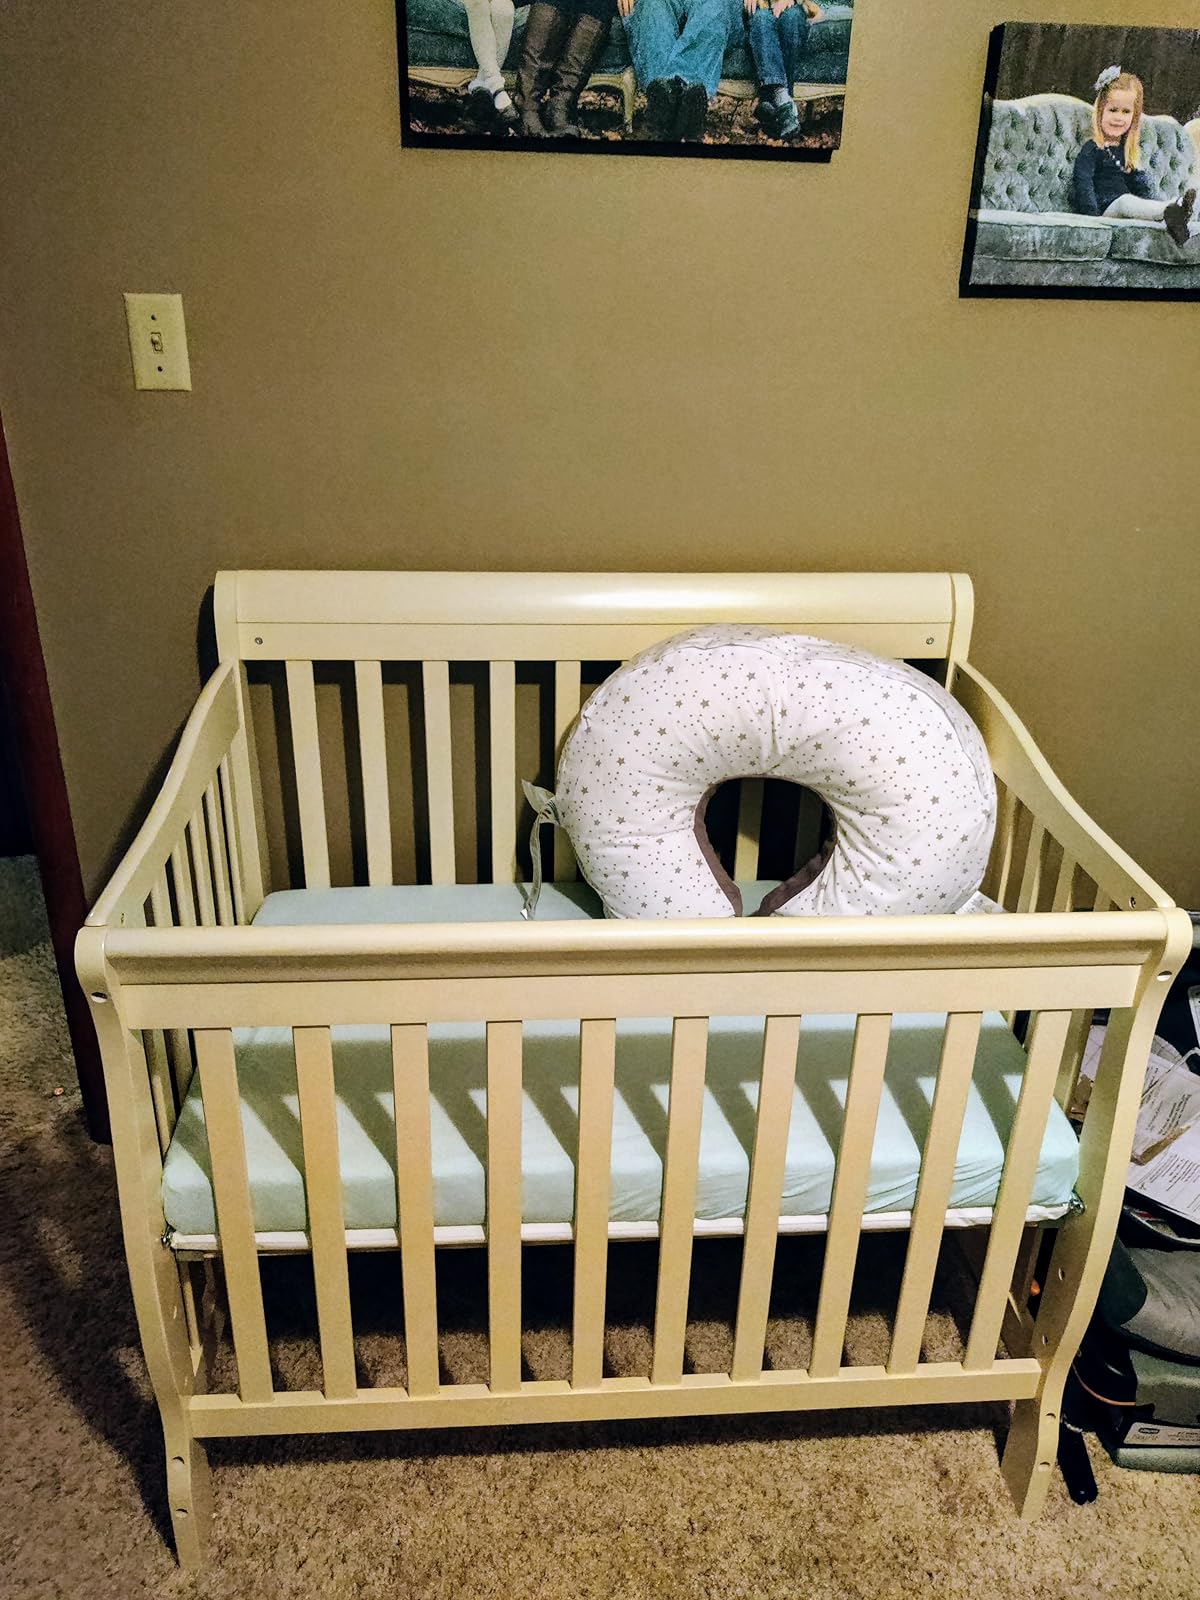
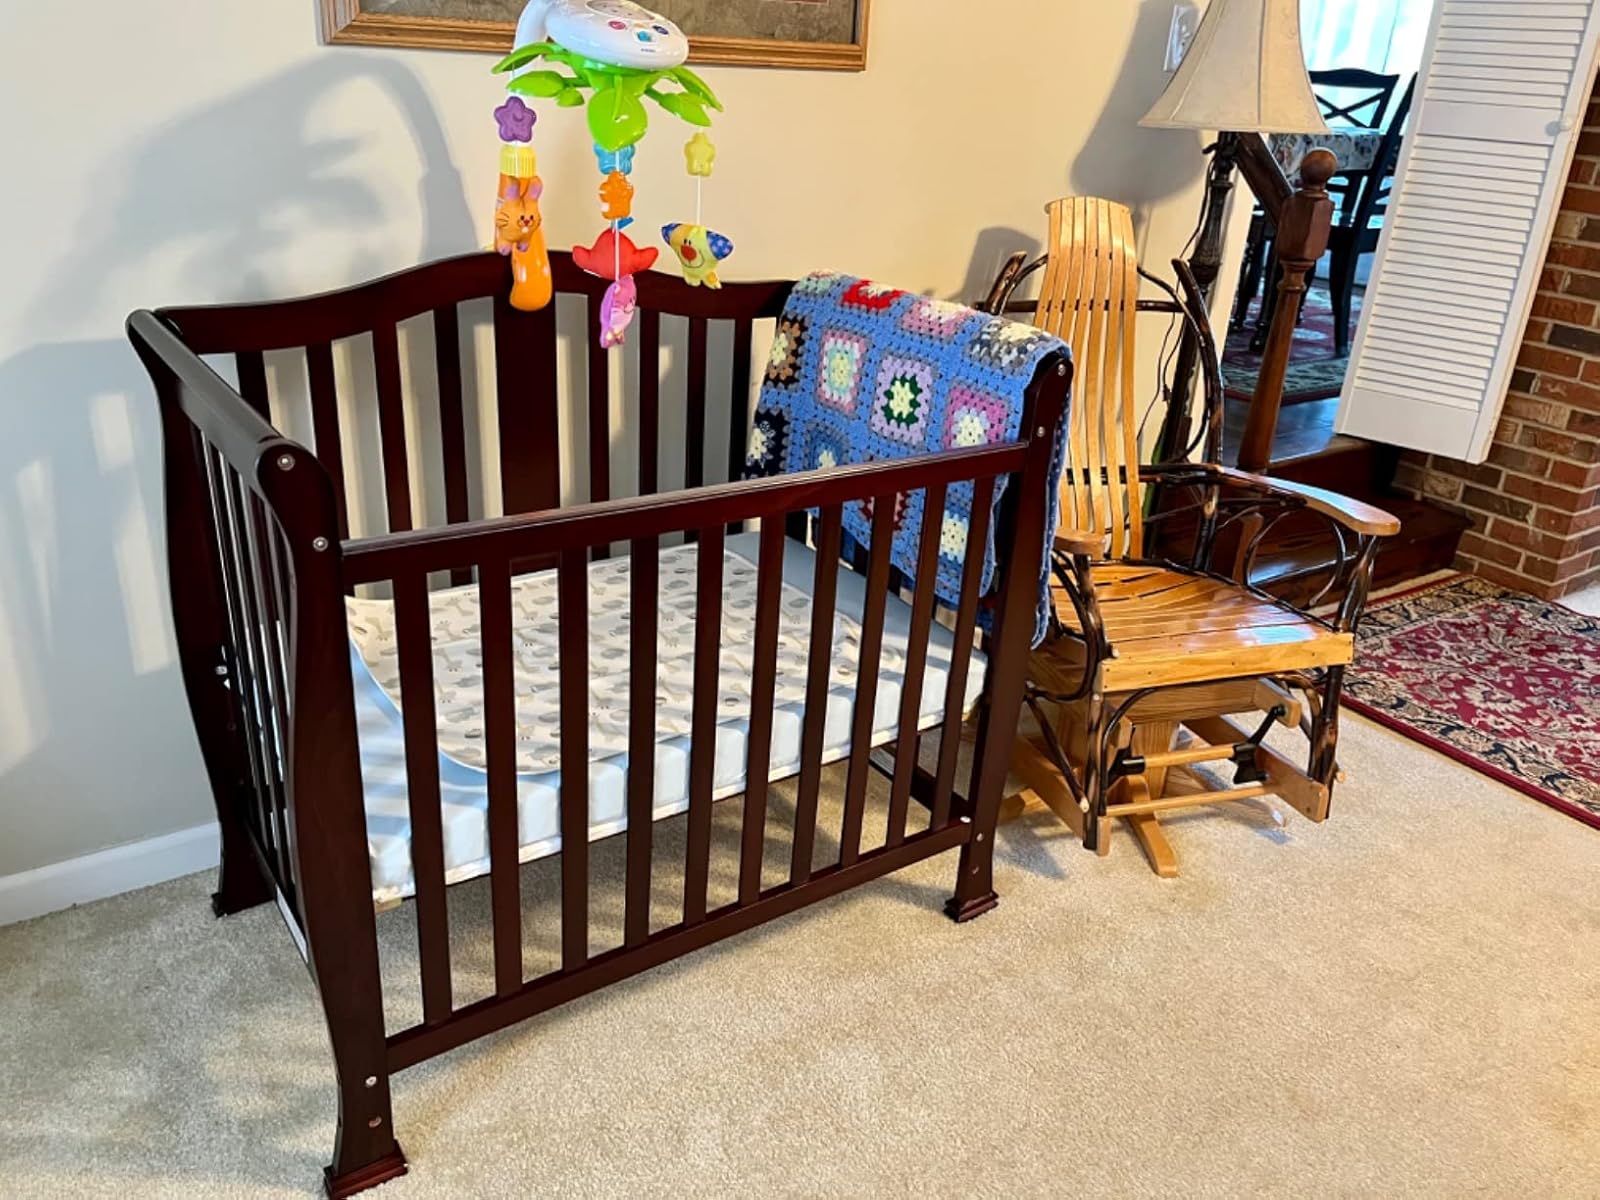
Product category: products_crib
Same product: no